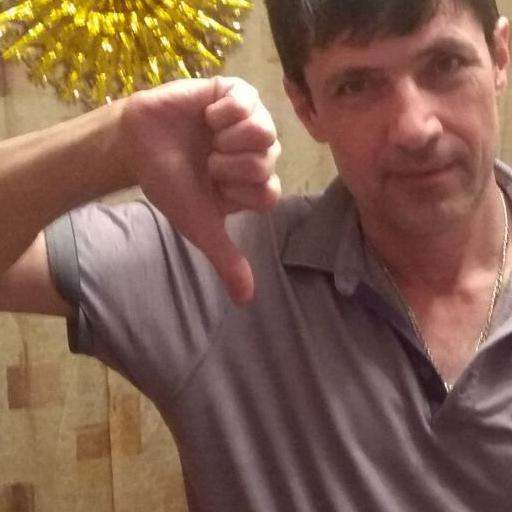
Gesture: dislike